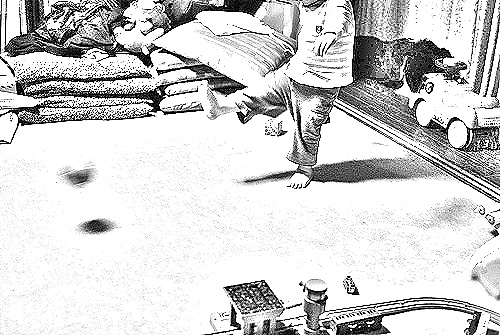
Portrait style: Sketch Portrait